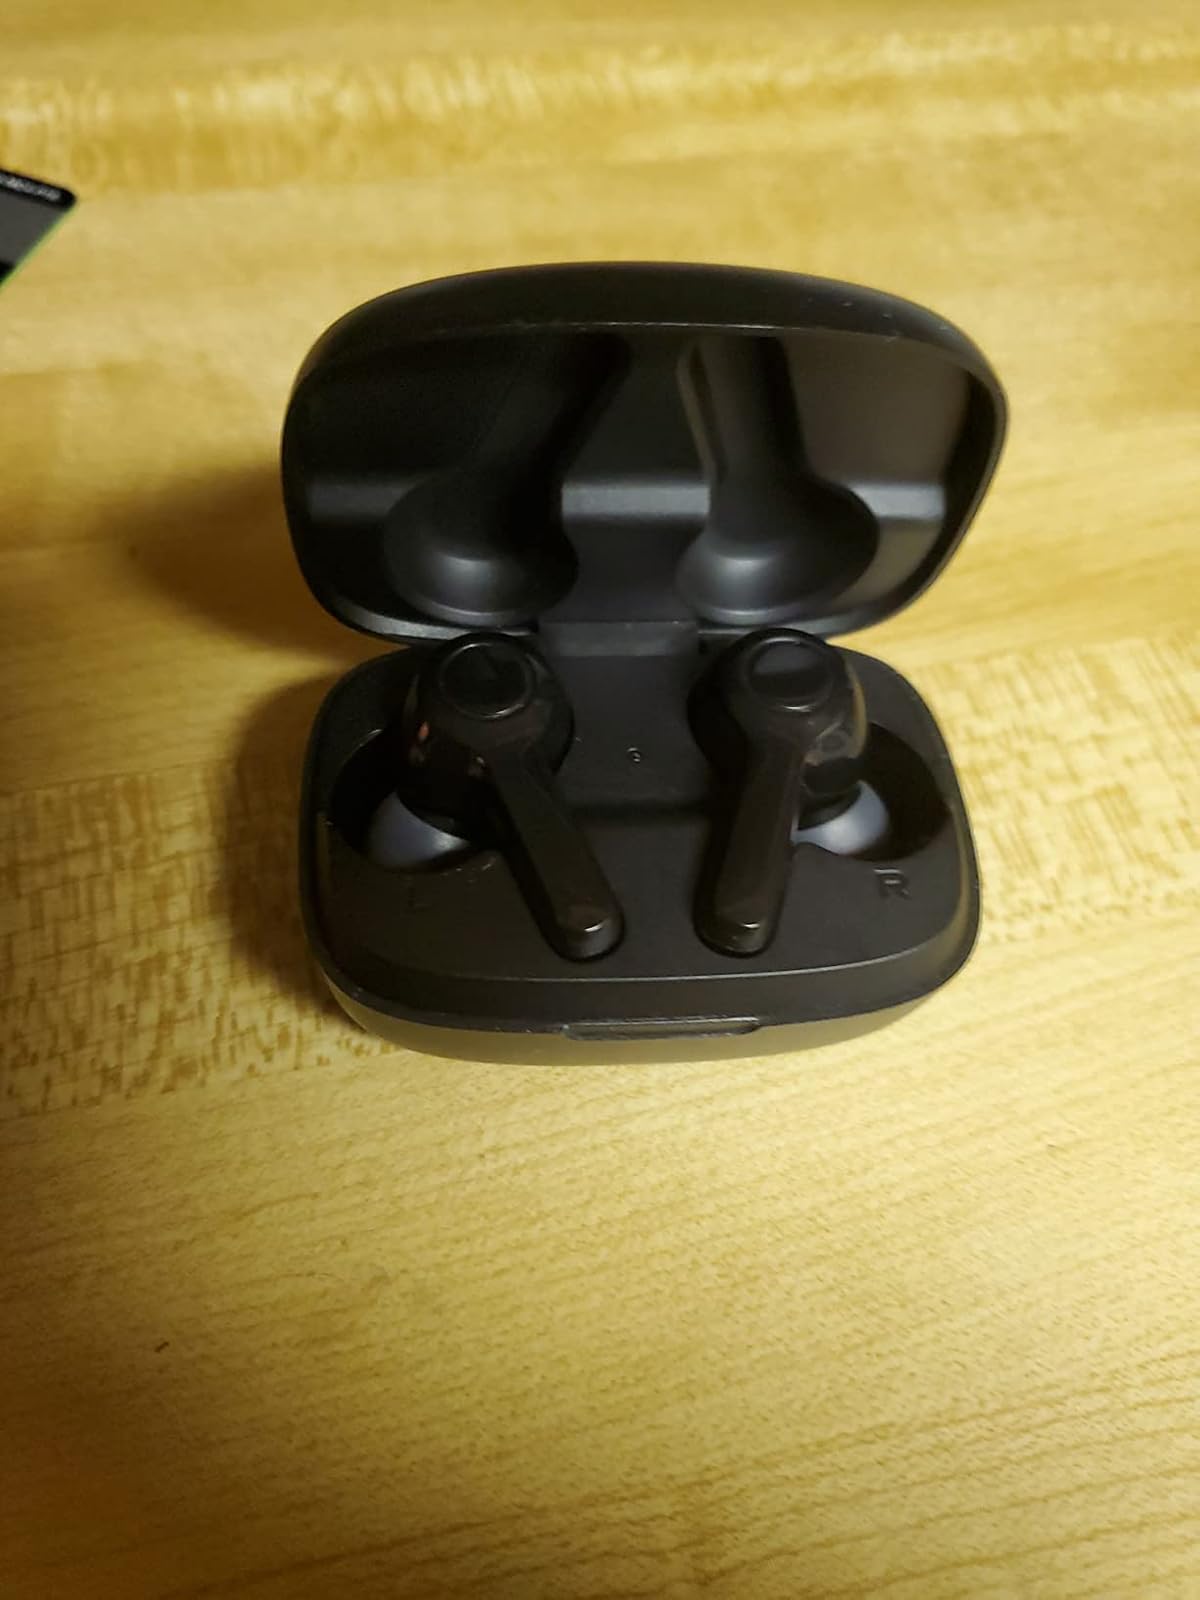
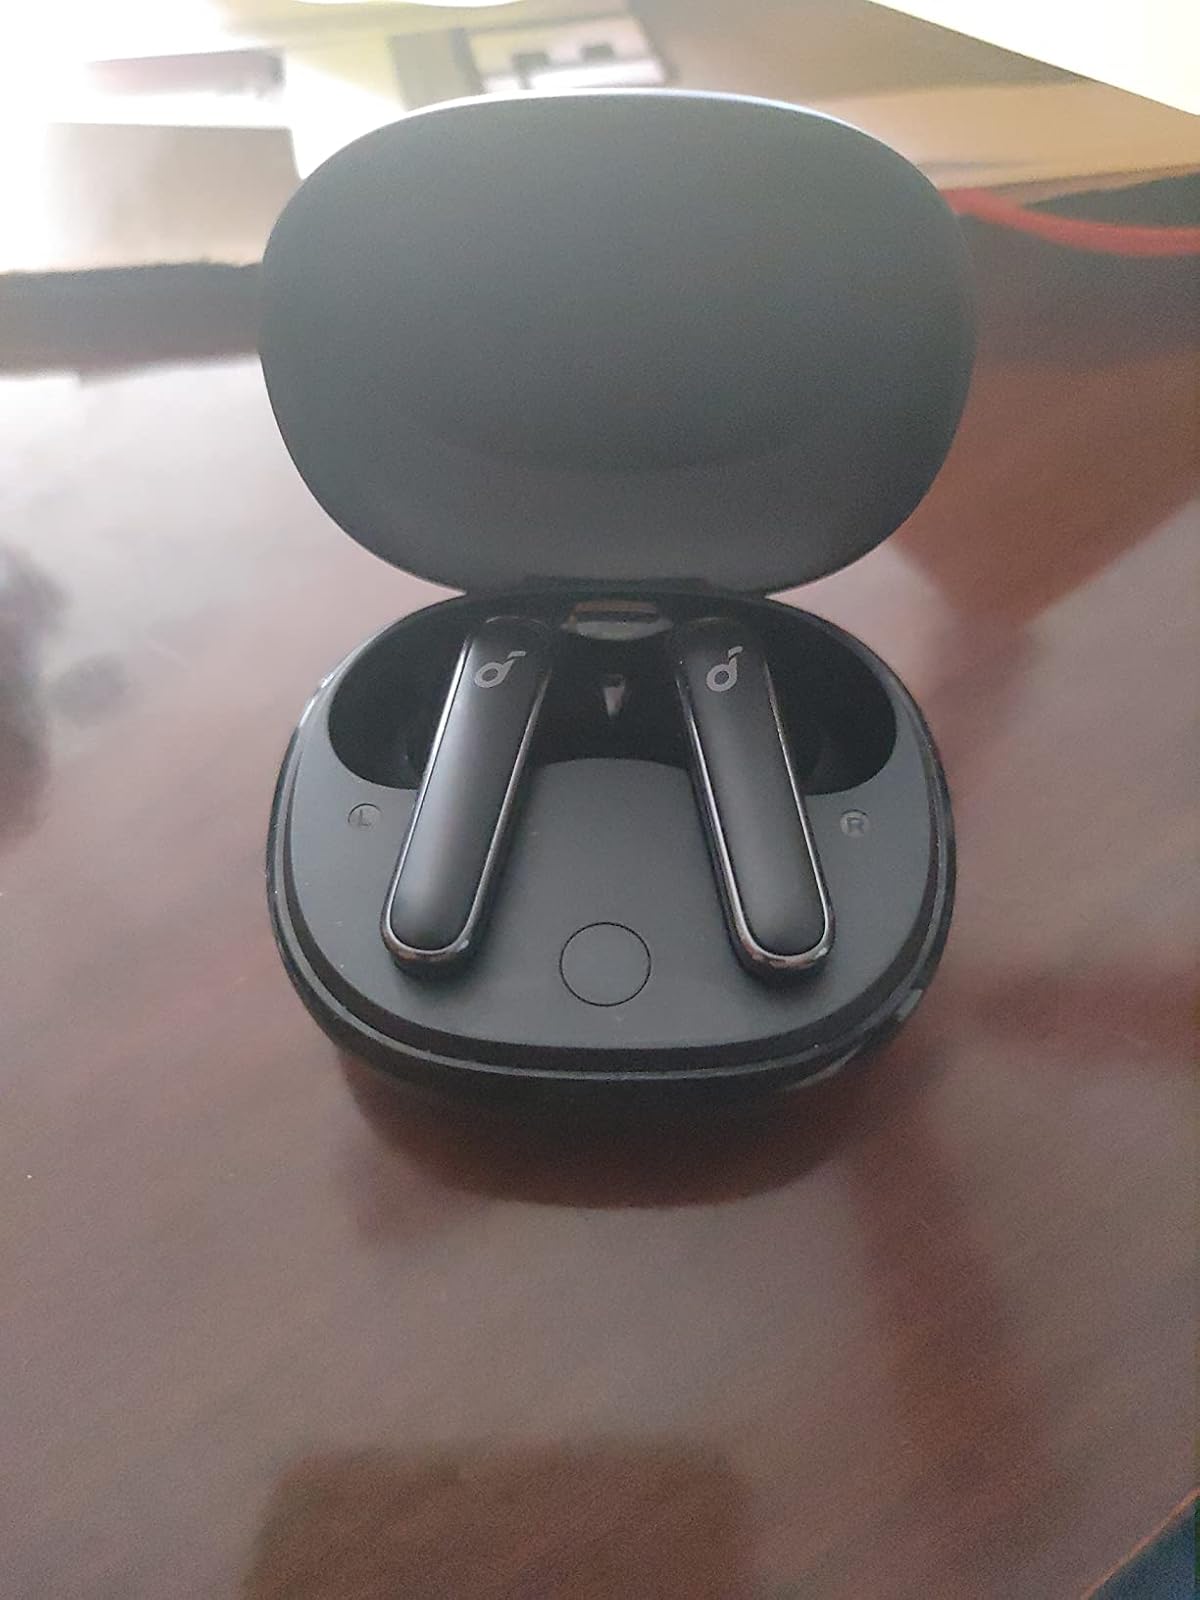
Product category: earbuds
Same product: no